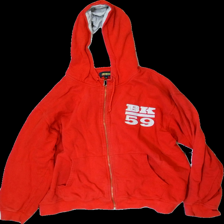
View: front
Type: Sweater
Category: Unisex
Brand: Not in the list
Brand text on label: blåkläder
Colors: Red, Grey
Material: 100% cotton
Pattern: Logo print
Cut: Regular
Size: XXL
Season: All
Stains: Minor
Damage: warped zipper
Damage location: middle center
Price range: <50
Recommended usage: Export
Comment: washed out, warped zipper